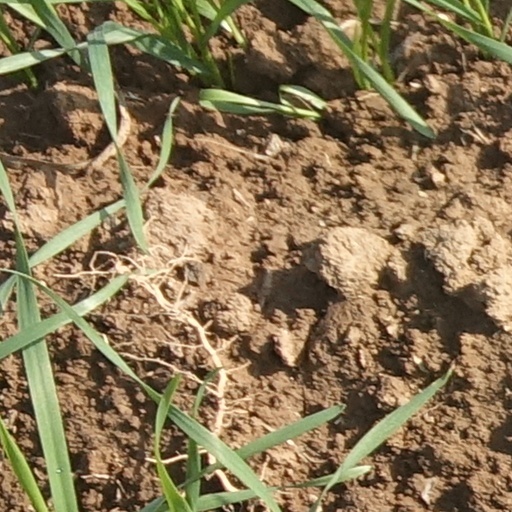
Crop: wheat